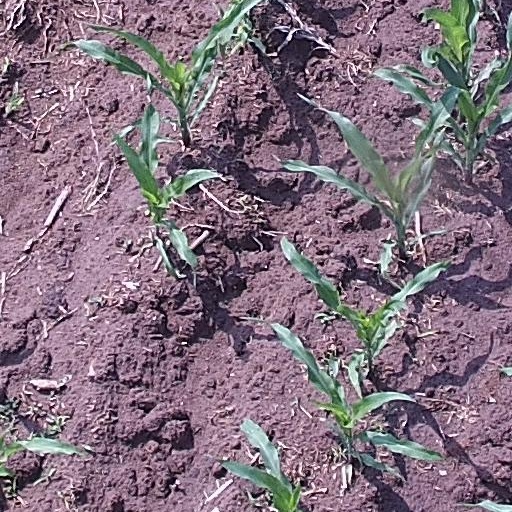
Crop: maize; corn